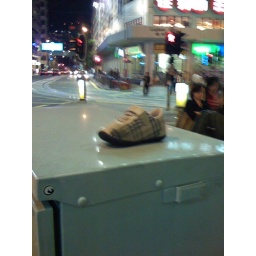
Lonely baby burberry shoe on the side of the street in causeway bay, only in hong kong